BenJarvus Green-Ellis

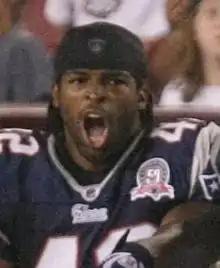
"The Law Firm" in his second season with the Patriots

In Week 10, against the Buffalo Bills, Green-Ellis had his first 100-yard game in the NFL (with 105 yards), and scored a touchdown for the fourth consecutive game, giving him a touchdown in every NFL game he had started at the time. The one-yard touchdown run capped a 92-yard drive whose 19 plays tied a franchise record for most plays on one drive.